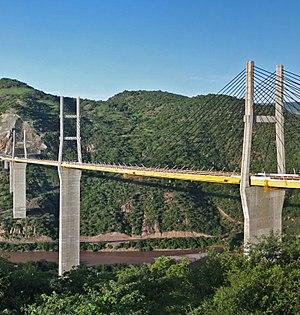
Pont de Mezcala sur l'autoroute 95 à Mexico
Cet article a pour objet de présenter une liste de ponts remarquables du Mexique, tant par leurs caractéristiques dimensionnelles, que par leur intérêt architectural ou historique.